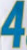
Number: 4